Don't Shit Your Pants

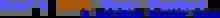

Don't Shit Your Pants (stylized as Don't Shit Your Pants! A survival horror game) is a browser-based text adventure game created by Canadian developers Teddy and Kenny "Rete" Lee for Cellar Door Games. The objective of the game is to use a text prompt to prevent a balding man standing beside a closed door in pajama bottoms and an undershirt from defecating inappropriately. It was the first title released by the Lee brothers, receiving positive critical reception.